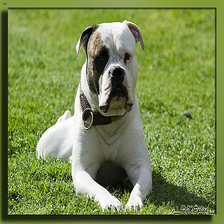
Species: dog
Breed: american bulldog